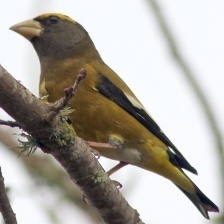
Species: EVENING GROSBEAK
Scientific name: COCCOTHRAUSTES VESPERTINUS